George Fane (of Burston)

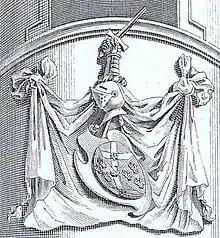

In 1601, Fane was elected Member of Parliament for Dover. He was knighted on 23 July 1603 at the coronation of King James I. In 1604 he was elected MP for Sandwich and in 1614 was elected MP for Dover again. He was elected MP for Kent in 1621. In 1624 he was elected MP for Maidstone and was elected again in 1626 and 1628 and sat until 1629 when King Charles decided to rule without parliament for eleven years.